Airstrike

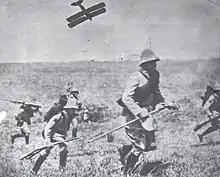
Rebel infantry advancing under Brazilian air attack during the 1932 Constitutionalist Revolution

In the Malayan Emergency of the 1950s, British and Commonwealth Avro Lincoln heavy bombers, de Havilland Vampire fighter jets, Supermarine Spitfires, Bristol Brigands, de Havilland Mosquitos, and a host of other British aircraft were used in Malaya in operations against guerillas. However, the humid climate played havoc with the Mosquito's wooden airframe, and they were soon deployed elsewhere. This period also marked the last combat deployment of British Spitfires.